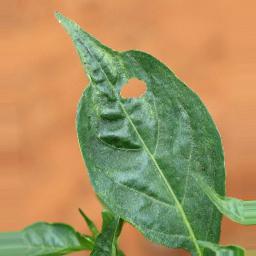
Label: mites_and_trips